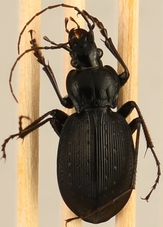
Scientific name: Carabus goryi
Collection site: Great Smoky Mountains National Park NEON (GRSM), plot GRSM_020